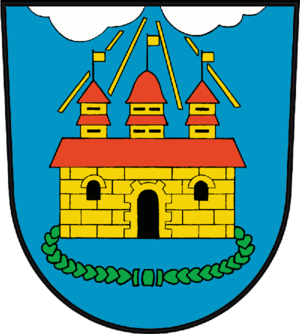
Doberlug-Kirchhain
Coat of arms of Doberlug-Kirchhain
Doberlug-Kirchhain er en by i Landkreis Elbe-Elster i den tyske delstat Brandenburg. Den opstod i 1950 ved sammenlægningen af de to til hinanden opgrænsende byer Doberlug og Kirchhain. Garveriet og Cistercienserordenklosteret Dobrilugk bragte velstand og betydning.